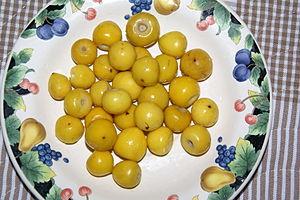
Byrsonima crassifolia est une espèce de plantes à fleurs dans la famille Malpighiaceae. Elle est appréciée pour son petit fruit jaune fortement parfumé.